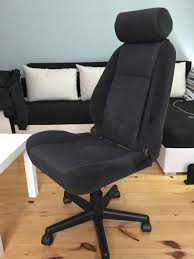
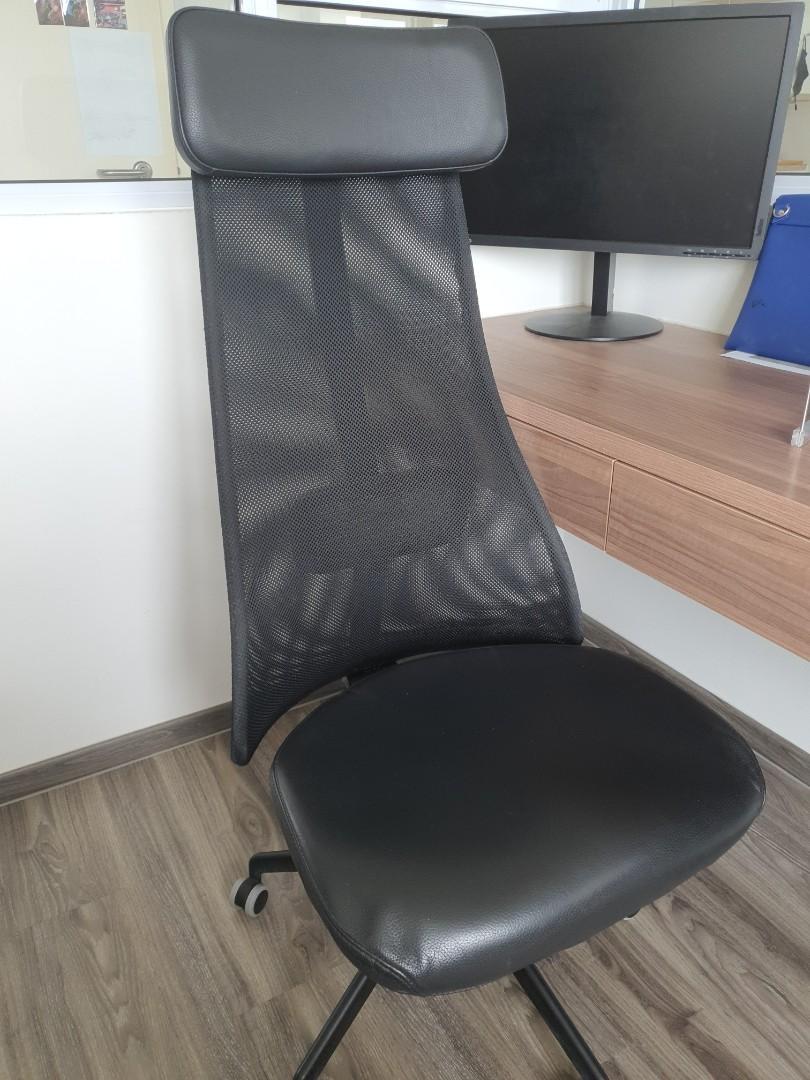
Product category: items_chair
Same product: no